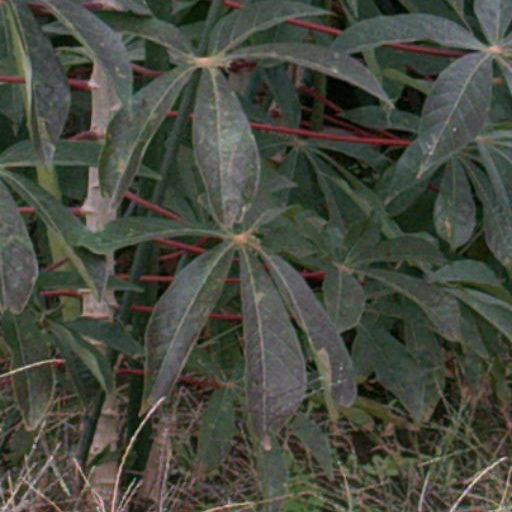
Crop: cassava